Sam E. Haddon

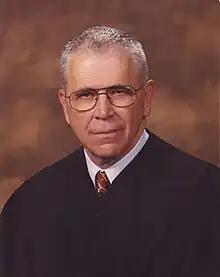

Sam Ellis Haddon (born June 19, 1937) is an American attorney and jurist serving as an inactive senior United States district judge of the United States District Court for the District of Montana.